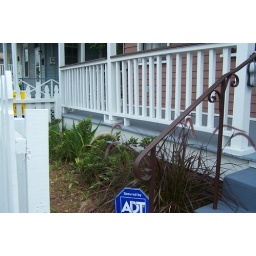
plant bed in front yard